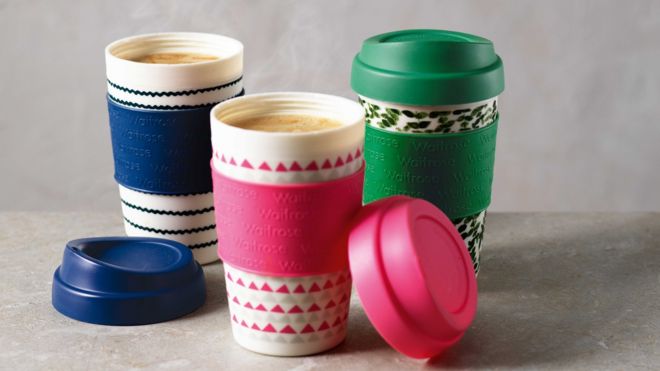
Label: paper